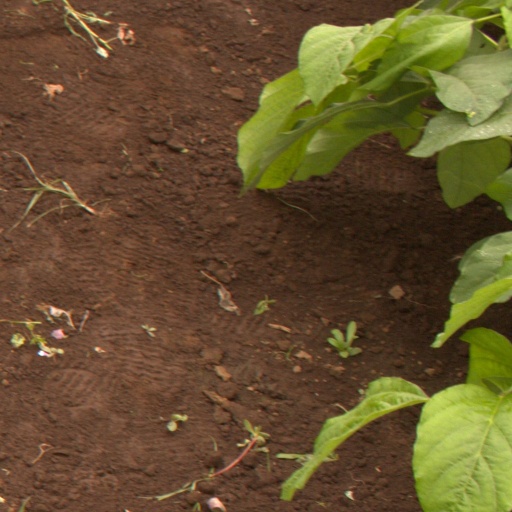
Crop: soybean